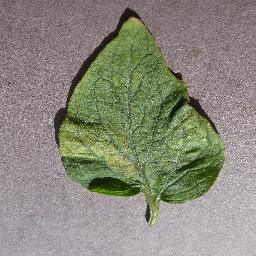
Label: Tomato___Spider_mites Two-spotted_spider_mite